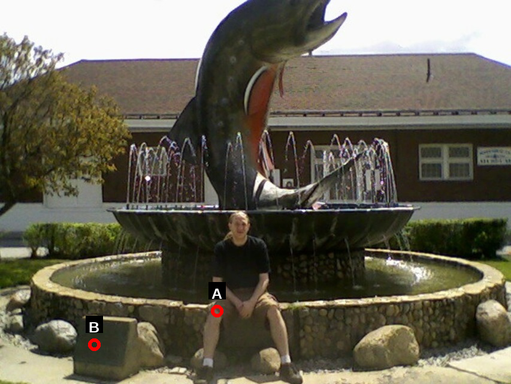
Question: Two points are circled on the image, labeled by A and B beside each circle. Which point is closer to the camera?
Select from the following choices.
(A) A is closer
(B) B is closer
Answer: B